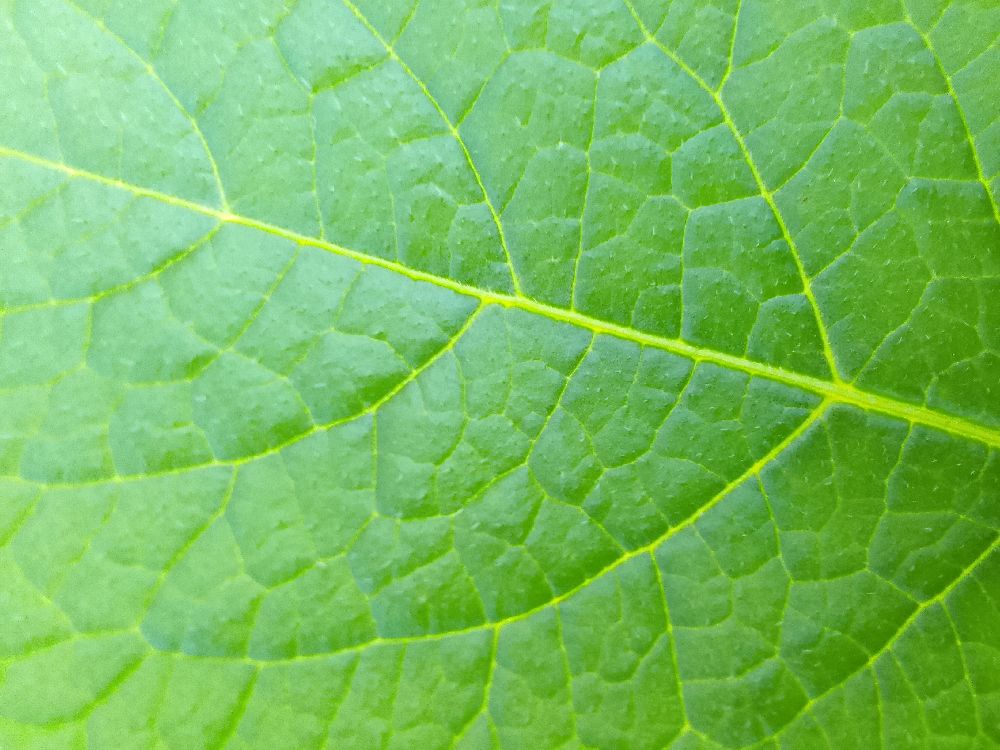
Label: Healthy